Aspect's experiment

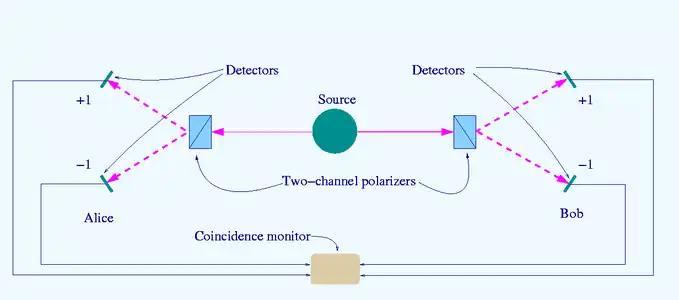
Aspect experiment. The source S produces pairs of "photons", sent in opposite directions. Each photon encounters a two-channel polariser whose orientation (a or b) can be set by the experimenter. Emerging signals from each channel are detected and coincidences of four types (++, −−, +− and −+) counted by the coincidence monitor. A key element of Aspect's experiment is that the angle of the polarizers can be quickly modified while the photons are travelling.

The illustration above represents the principle scheme from which John Bell demonstrated his inequalities: a source S of entangled photons simultaneously emits two photons, formula_1and formula_2, whose polarization is prepared so that both photons' state vector is: